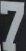
Number: 7